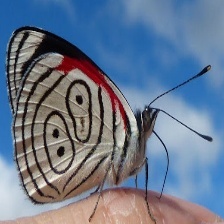
Species: AN 88